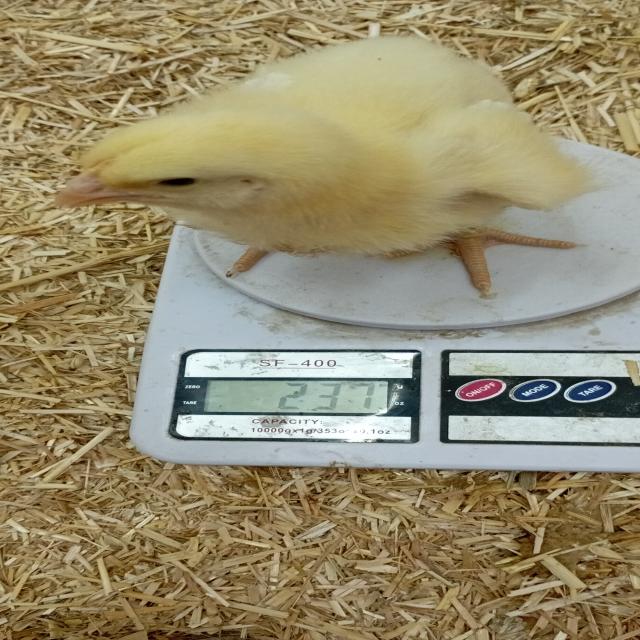
Weight: 236 g